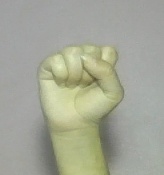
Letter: saad